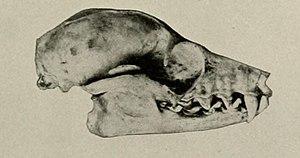
Acerodon lucifer, la roussette de l'île Panay, est une espèce de chauves-souris. Elle est seulement connue de spécimens récoltés en 1888 et 1892 dans l'île Panay est une île des Philippines située dans les Visayas. Une publication récente considère que ces spécimens sont à relier à l'espèce Acerodon jubatus.